Ectopic pregnancy

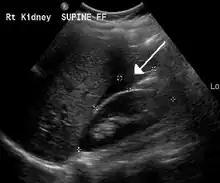
Blood in Morrison's pouch between the liver and kidney due to a ruptured ectopic pregnancy

The most common complication is rupture with internal bleeding, which may lead to hypovolemic shock. Damage to the fallopian tubes can lead to difficulty becoming pregnant in the future. The woman's other fallopian tube may function sufficiently for pregnancy. After the removal of one damaged fallopian tube, pregnancy remains possible in the future. If both are removed, in-vitro fertilization remains an option for women hoping to become pregnant.